José Díez de la Cortina y Olaeta

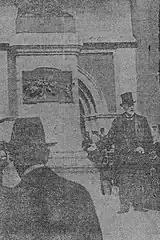
unveiling monument of

Given scarce support for Carlism in Andalusia the regional party structures were rather skimpy; Cortina threw himself into organizational work, building local juntas, youth circles, female sections and requeté units. In 1910 he launched "El Radical", a periodical initially based in Dos Hermanas to move later to Marchena and finally to Jérez de la Frontera, and tried to mobilize support by organizing contests and semi-scientific conferences. Double hatting as jefe provincial in Seville he negotiated coalition candidates during elections, yet his intransigent stand prevented understanding with right-wing Catholic groupings and in 1911 he recommended abstention.